United Church of Christ of Highlandlake

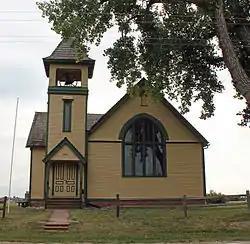

The United Church of Christ of Highlandlake is a historic church near Mead, Colorado. It was listed on the National Register of Historic Places in 1989.